Seborga

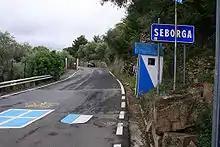
Sentry boxes on the road into Seborga assert the existence of a "border" with Italy

In 1964, Giorgio Carbone, then head of the local flower growers' co-operative, began promoting the idea that Seborga and its surrounding territory should become independent from Italy. Carbone claimed that Seborga had existed as a sovereign state of Italy since 954, and that from 1079 it was a principality of the Holy Roman Empire. According to Carbone's claims, Seborga was not included in the 1861 Italian unification, and that it should be recognised as a sovereign principality.